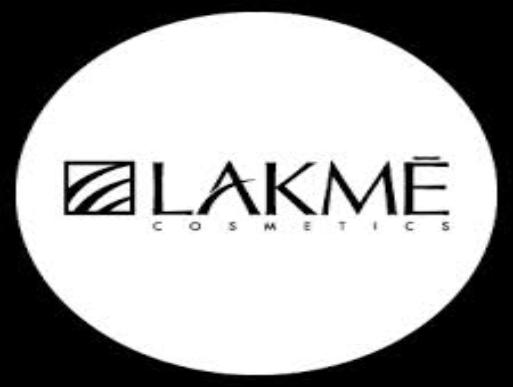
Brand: lakme
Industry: Necessities